Ben 10 Versus the Universe: The Movie

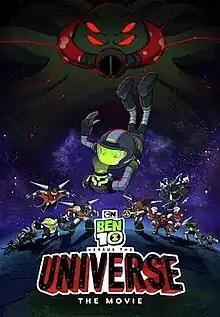
Promotional poster

Ben 10 Versus the Universe: The Movie is a 2020 American animated science fiction television film based on the 2016 TV series "Ben 10", which serves as a reboot of the 2005 TV series of the same name created by Man of Action. Directed by Henrique Jardim and John McIntyre and written by Benjamin Lane, Chelsea McAlarney, Johnny Vu, André LaMilza, John Martinez, Josh Kim, Sarah Visel, Benjamin P. Carow, and Kelly Turnbull, it stars Tara Strong, Montserrat Hernandez, David Kaye, John DiMaggio, Greg Cipes, and Yuri Lowenthal. The events of the film take place after the final episode of the series. In this film, Ben travels around space to stop an impact event that can lead Earth to total destruction.